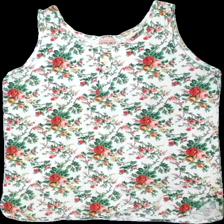
View: front
Type: Tank top
Category: Ladies
Brand: Not in the list
Brand text on label: casablanca
Colors: Pink, White, Green, Multicolor
Material: 100% cotton
Pattern: Floral print
Cut: Regular
Size: L
Season: All
Stains: Major
Damage: fläck
Damage location: top center
Damage 2 location: middle left
Damage 3 location: bottom right
Price range: <50
Recommended usage: Export
Description: vitt linne med blommor på, fläck fram